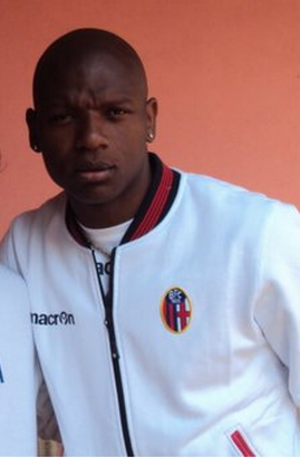
Gabriel "Gaby" Mudingayi, né le 1ᵉʳ octobre 1981 à Kinshasa, est un joueur de football international belge qui évolue au poste de milieu de terrain. Il est sans club depuis février 2017.